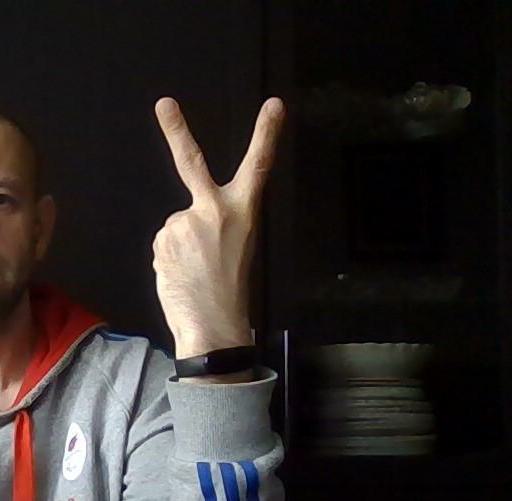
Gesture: peace_inverted